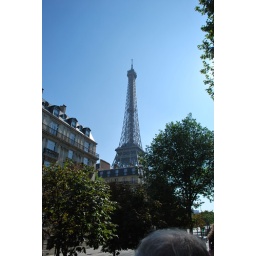
Eiffel tower as approached by tour bus